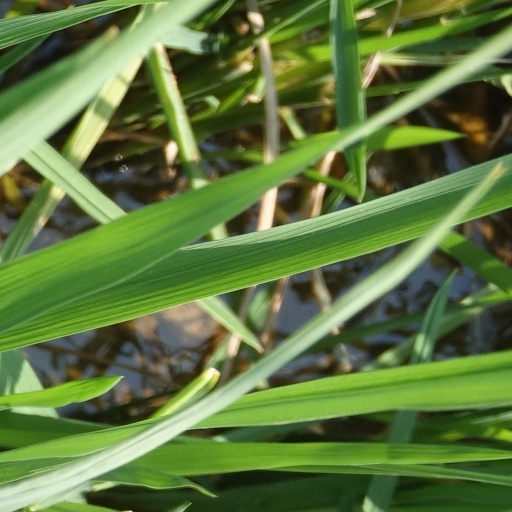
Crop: rice